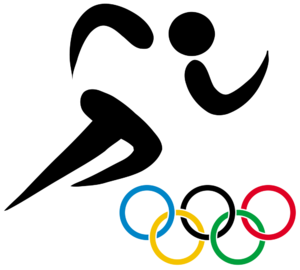
Le Kenya participe aux Jeux olympiques d'été de 1968 à Mexico, au Mexique, du 12 octobre au 27 octobre 1968. Il s'agit de sa quatrième participation à des Jeux olympiques d'été.
Le Kenya participe aux Jeux olympiques d'été de 1972 à Munich, en Allemagne de l'Ouest, du 26 août au 11 septembre 1972. Il s'agit de sa cinquième participation à des Jeux olympiques d'été.